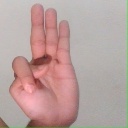
अक्षर: भ